Redding, Connecticut

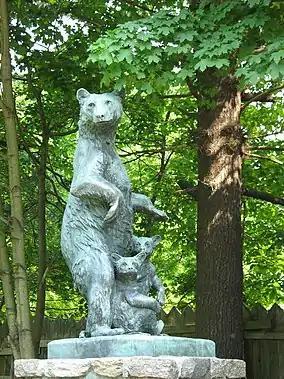
"Mother Bear and Cubs," Huntington State Park, Redding, Connecticut

According to the United States Census Bureau, Redding has a total area of , of which is land and , or 1.75%, is water. Redding borders Bethel, Danbury, Easton, Newtown, Ridgefield, Wilton and Weston.